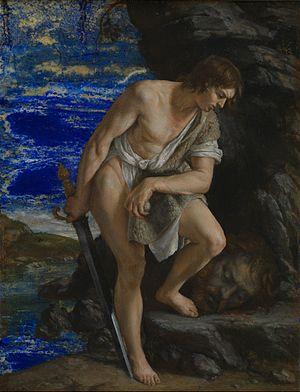
Orazio Lomi Gentileschi, né à Pise en 1563, mort à Londres en 1639, est un peintre italien caravagesque de compositions religieuses.
L'affaire de présumés faux tableaux d'art ancien est une affaire criminelle concernant plusieurs tableaux de maîtres anciens inondant le marché de l'art international et signalés comme étant des faux par une lettre anonyme adressée à la justice française en 2015.
L'Annonciation est une peinture à l'huile sur albâtre monté sur ardoise d'Orazio Gentileschi, datant d'entre 1600 et 1605 composée sur le thème de l'Annonciation et conservée dans la collection Alana d'Álvaro Saieh et Ana Guzmán à Newark aux États-Unis.